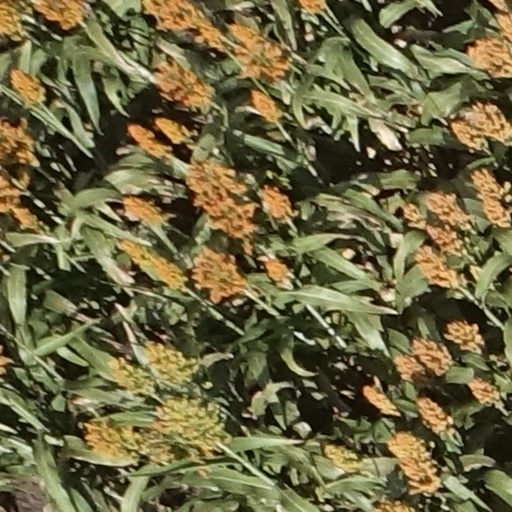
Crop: sorghum